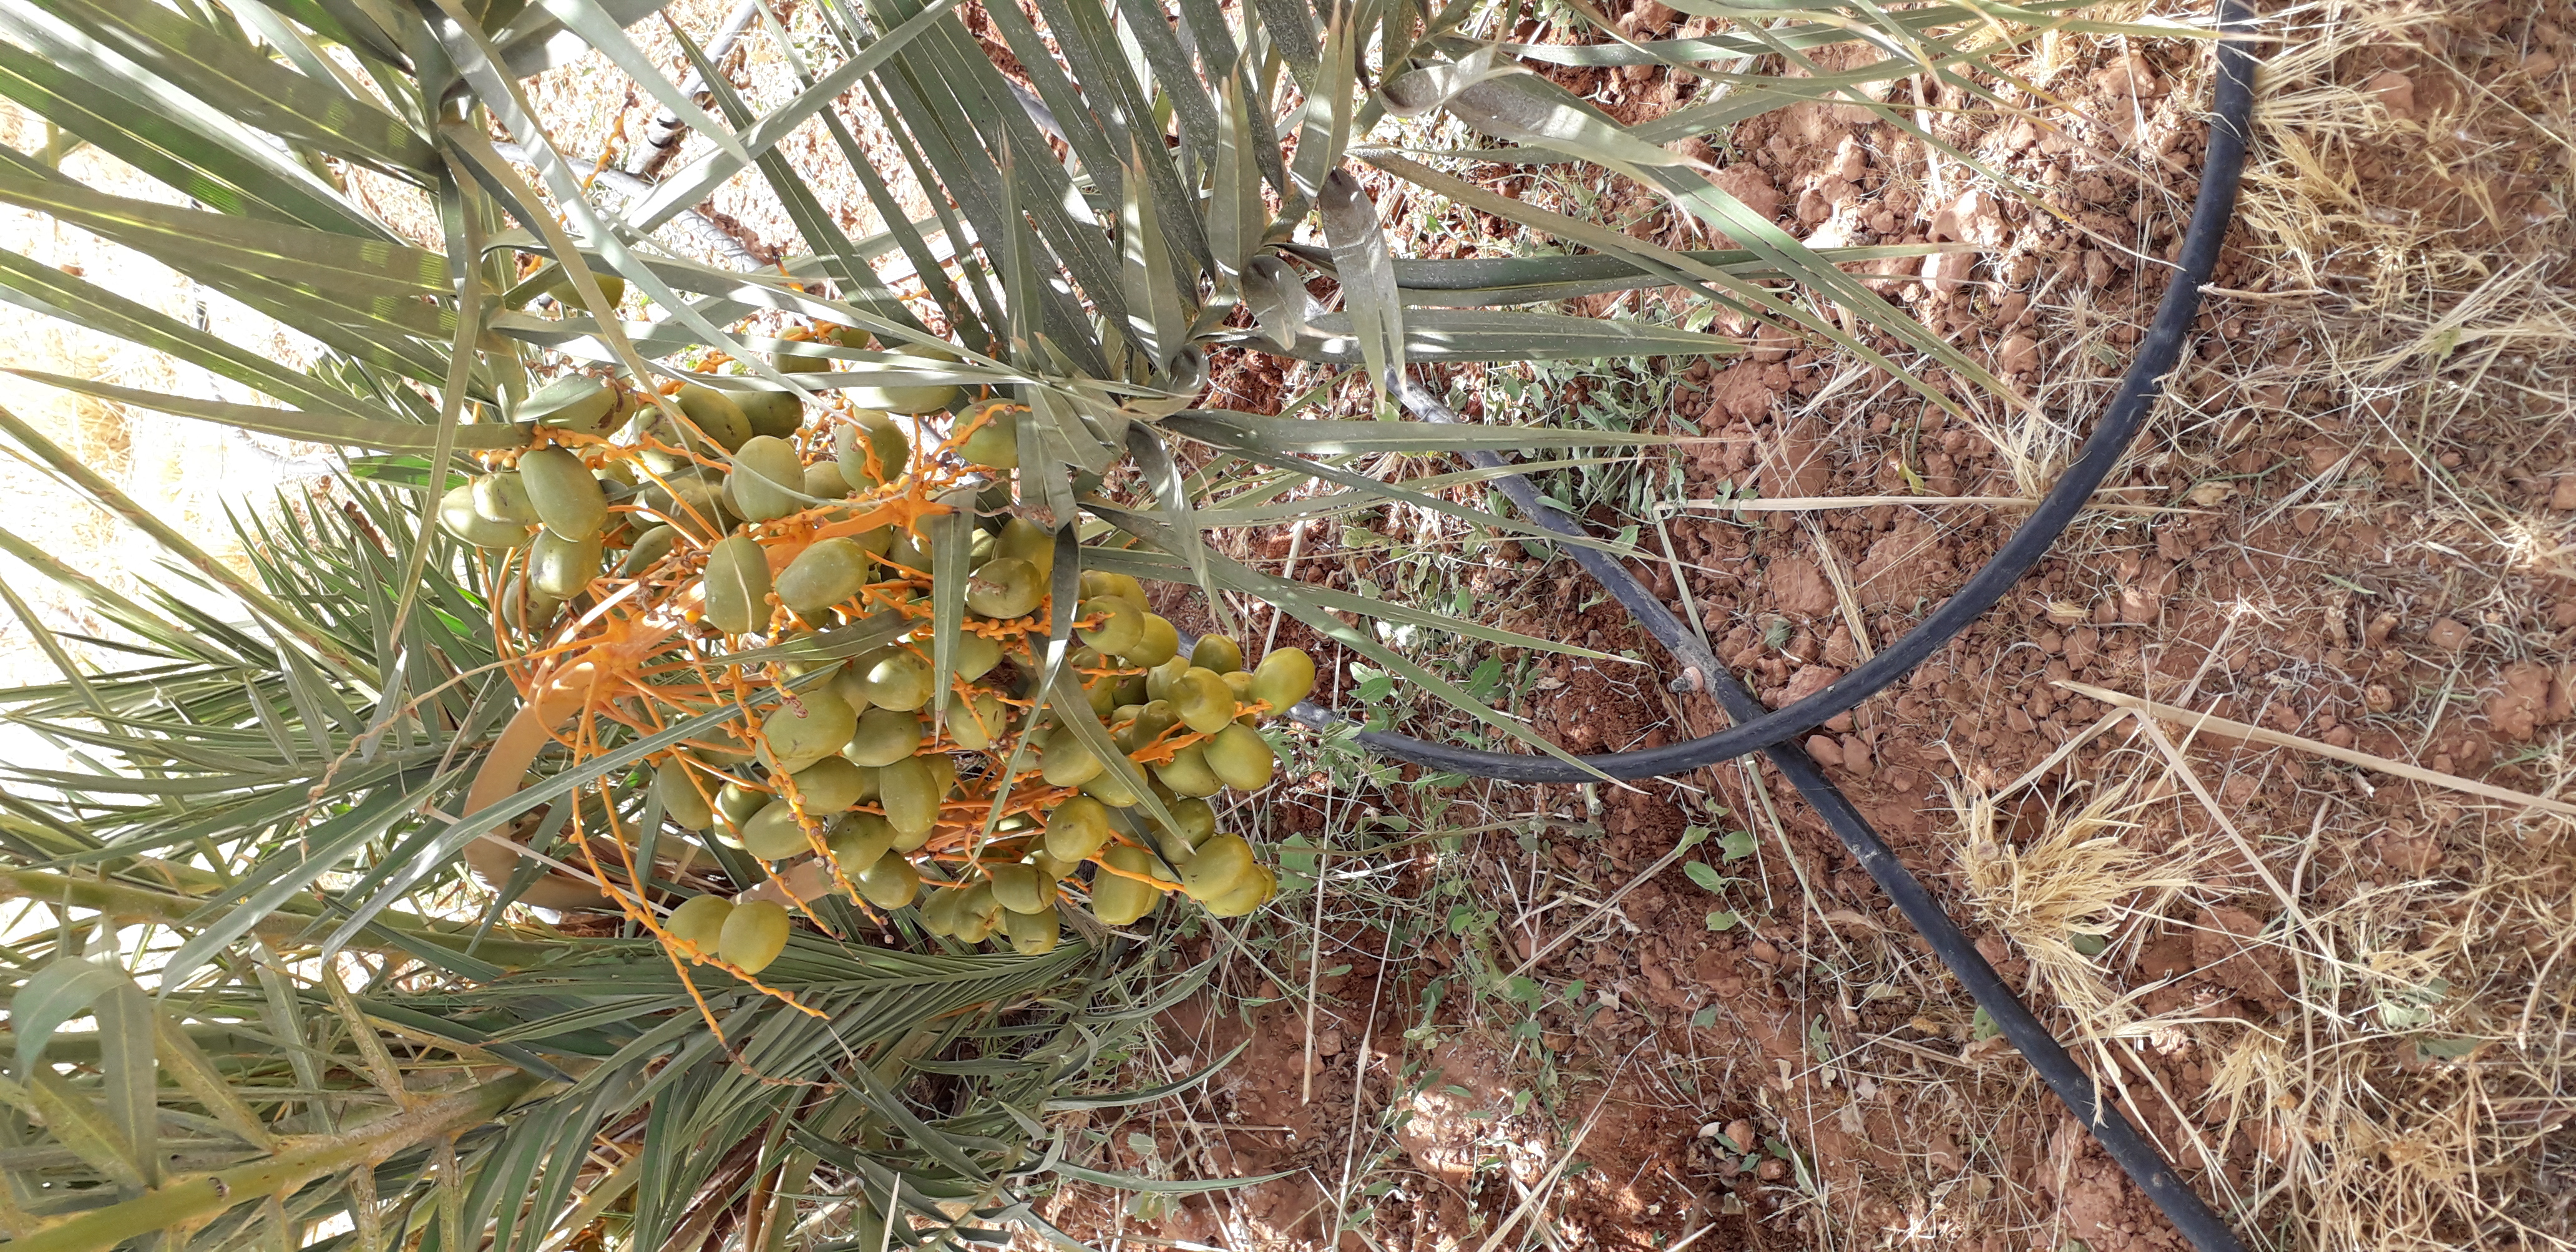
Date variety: Boufagous